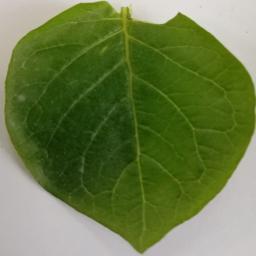
Etiqueta: Sana